Rationalist Association of India

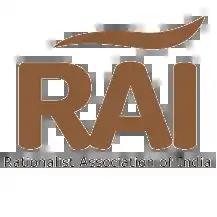

Rationalist Association of India (RAI) is an Indian rationalist organization that was established in 1930. Dr. D' Avoine was the President of the Rationalist Association of India (RAI) from 1938 to